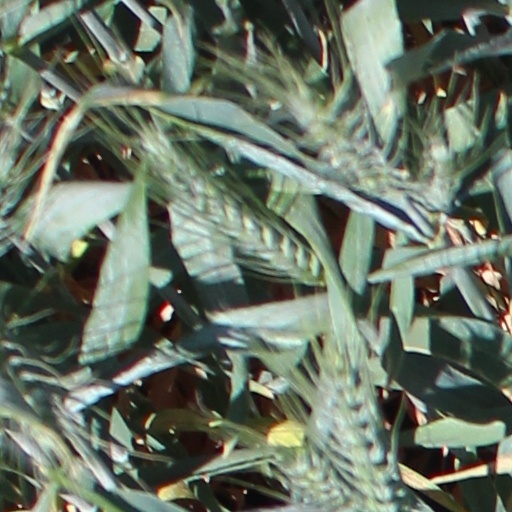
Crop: wheat